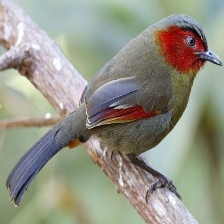
Species: SCARLET FACED LIOCICHLA
Scientific name: LIOCICHLA RIPPONI